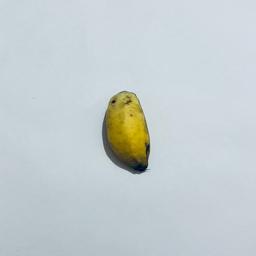
Ripeness: Ripe